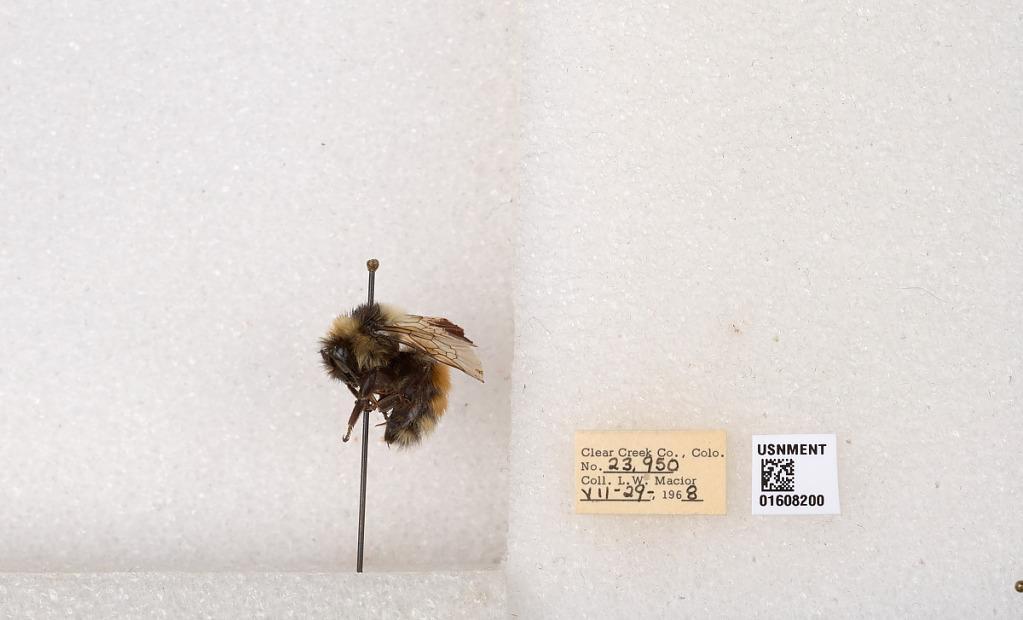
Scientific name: Bombus (Pyrobombus) sylvicola Kirby
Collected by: L. Macior
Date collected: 1968-7-29
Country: United States
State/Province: Colorado
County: Clear Creek
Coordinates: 39.6891, -105.644